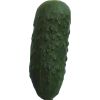
Label: Cucumber 1